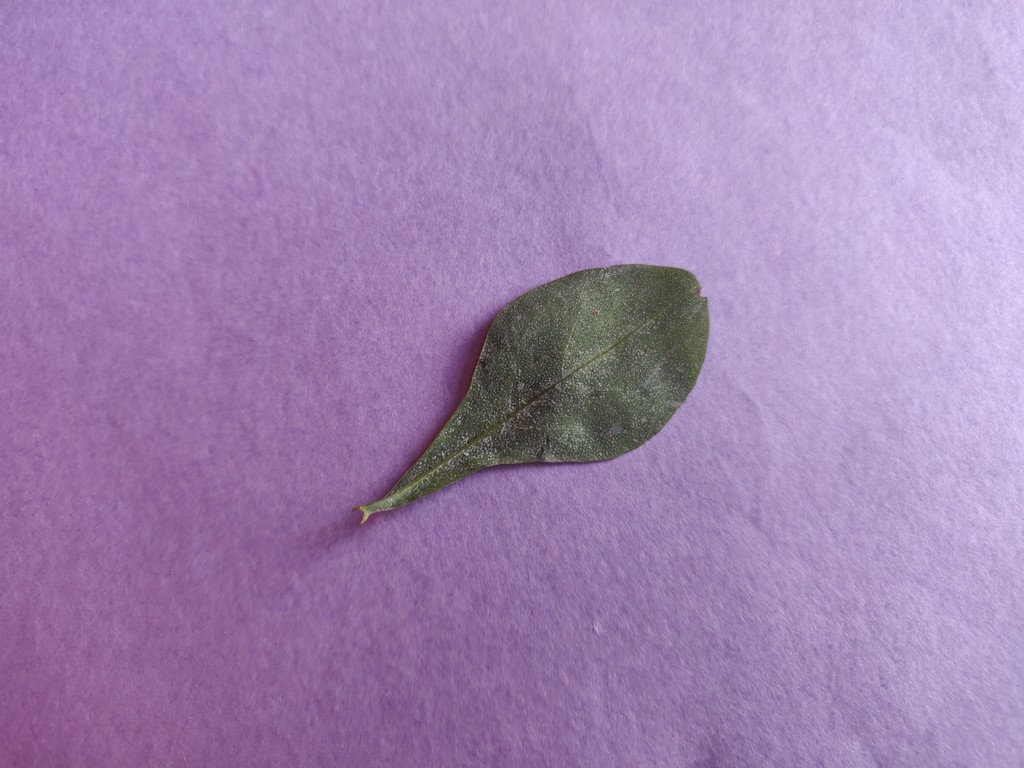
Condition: Unhealthy
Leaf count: single
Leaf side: back